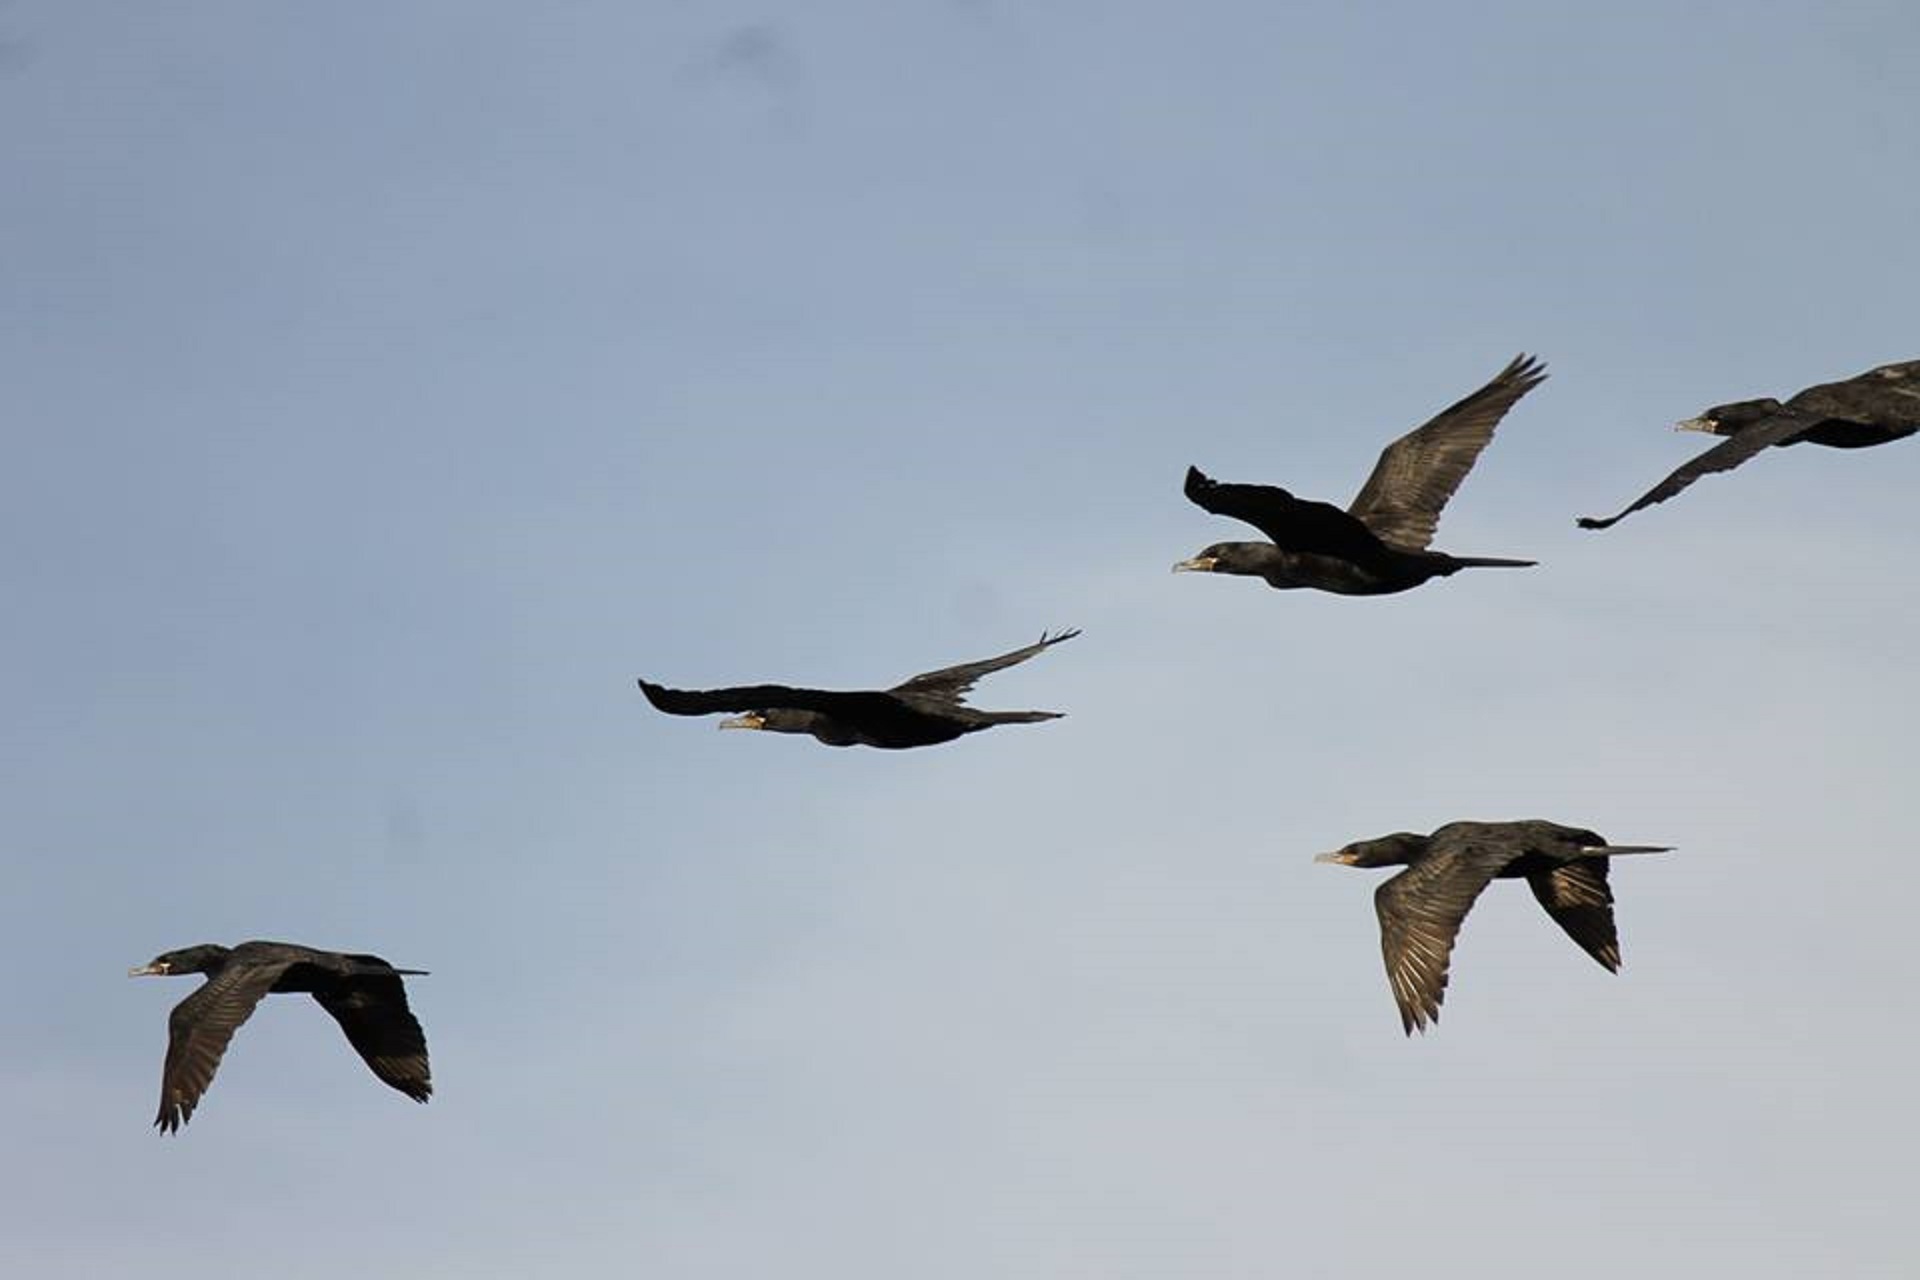
bird, wing, flock, fly, flight, fauna, ecology, birds, vertebrate, water bird, tropical birds, bird migration, animal migration